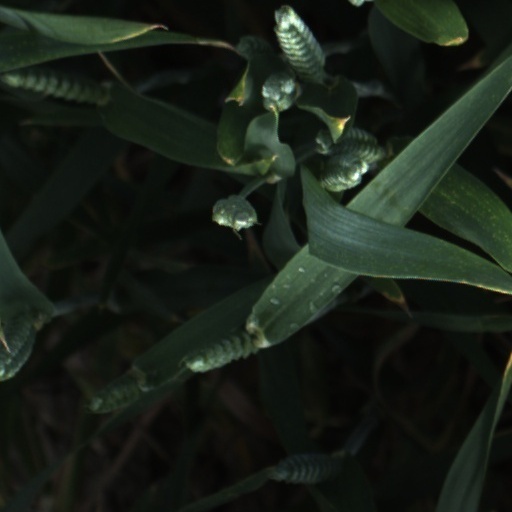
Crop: wheat